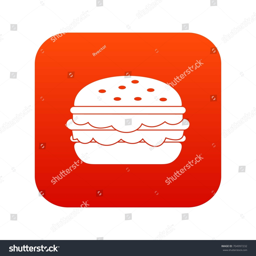
icon digital red for any design isolated on white